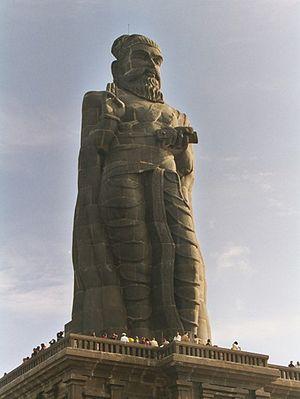
Le végétarisme est une pratique alimentaire qui exclut la consommation de chair animale. Sa définition la plus large correspond à l'ovo-lacto-végétarisme, qui consiste à consommer des végétaux, des champignons et des aliments d'origine animale. Il s'agit du végétarisme occidental traditionnel dont les pratiquants étaient appelés « pythagoréens / pythagoriciens » jusqu'en 1847. Le végétarisme indien, basé sur l'ahimsa, autorise la consommation de produits laitiers mais exclut les œufs.
Thiruvalluvar, grand poète et philosophe tamoul, est né avant le début de notre ère. Originaire d'un village situé près de Chennai, il est connu pour le Tirukkuṟaḷ, précieuse contribution à la littérature tamoule ancienne. À travers, un ensemble de 1 330 maximes, il livre sa vision de l'art de vivre des Tamouls au début de notre ère, en s'appuyant sur trois objectifs majeurs de la vie : la sagesse, la fortune et l'amour.